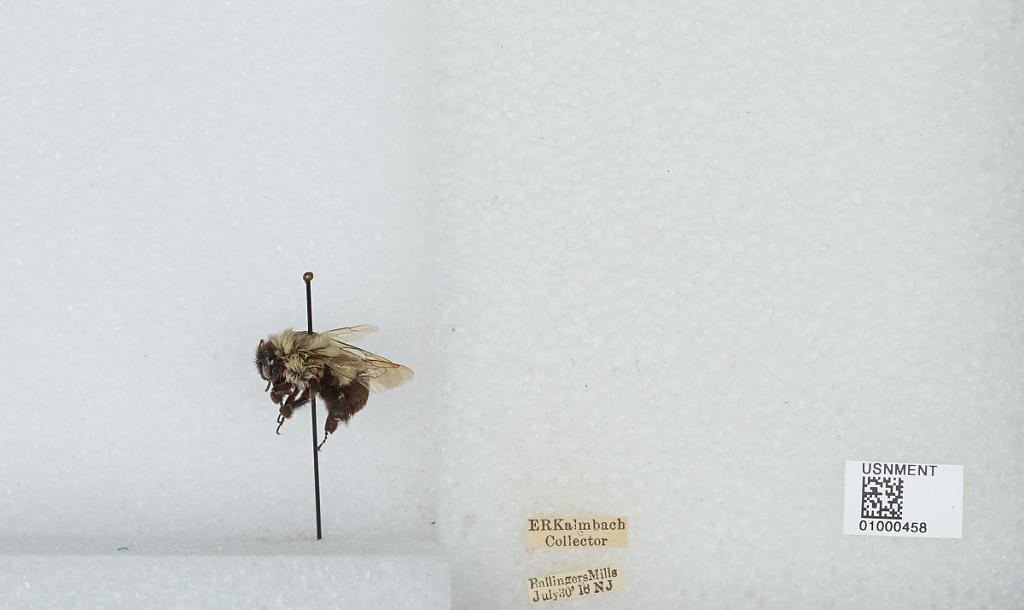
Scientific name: Bombus (Pyrobombus) impatiens Cresson
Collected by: E. Kalmbach
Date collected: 1916-7-30
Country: United States
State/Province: New Jersey
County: Salem
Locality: Ballingers Mill
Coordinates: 39.5783, -75.27